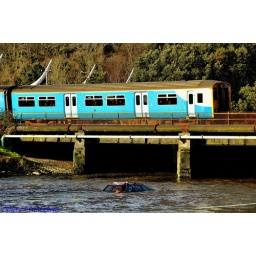
Stollen car in river . Police divers on riverside for recovery. Hdr (Dipped headlights) PLYMPTON PLYMOUTH